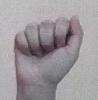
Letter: saad